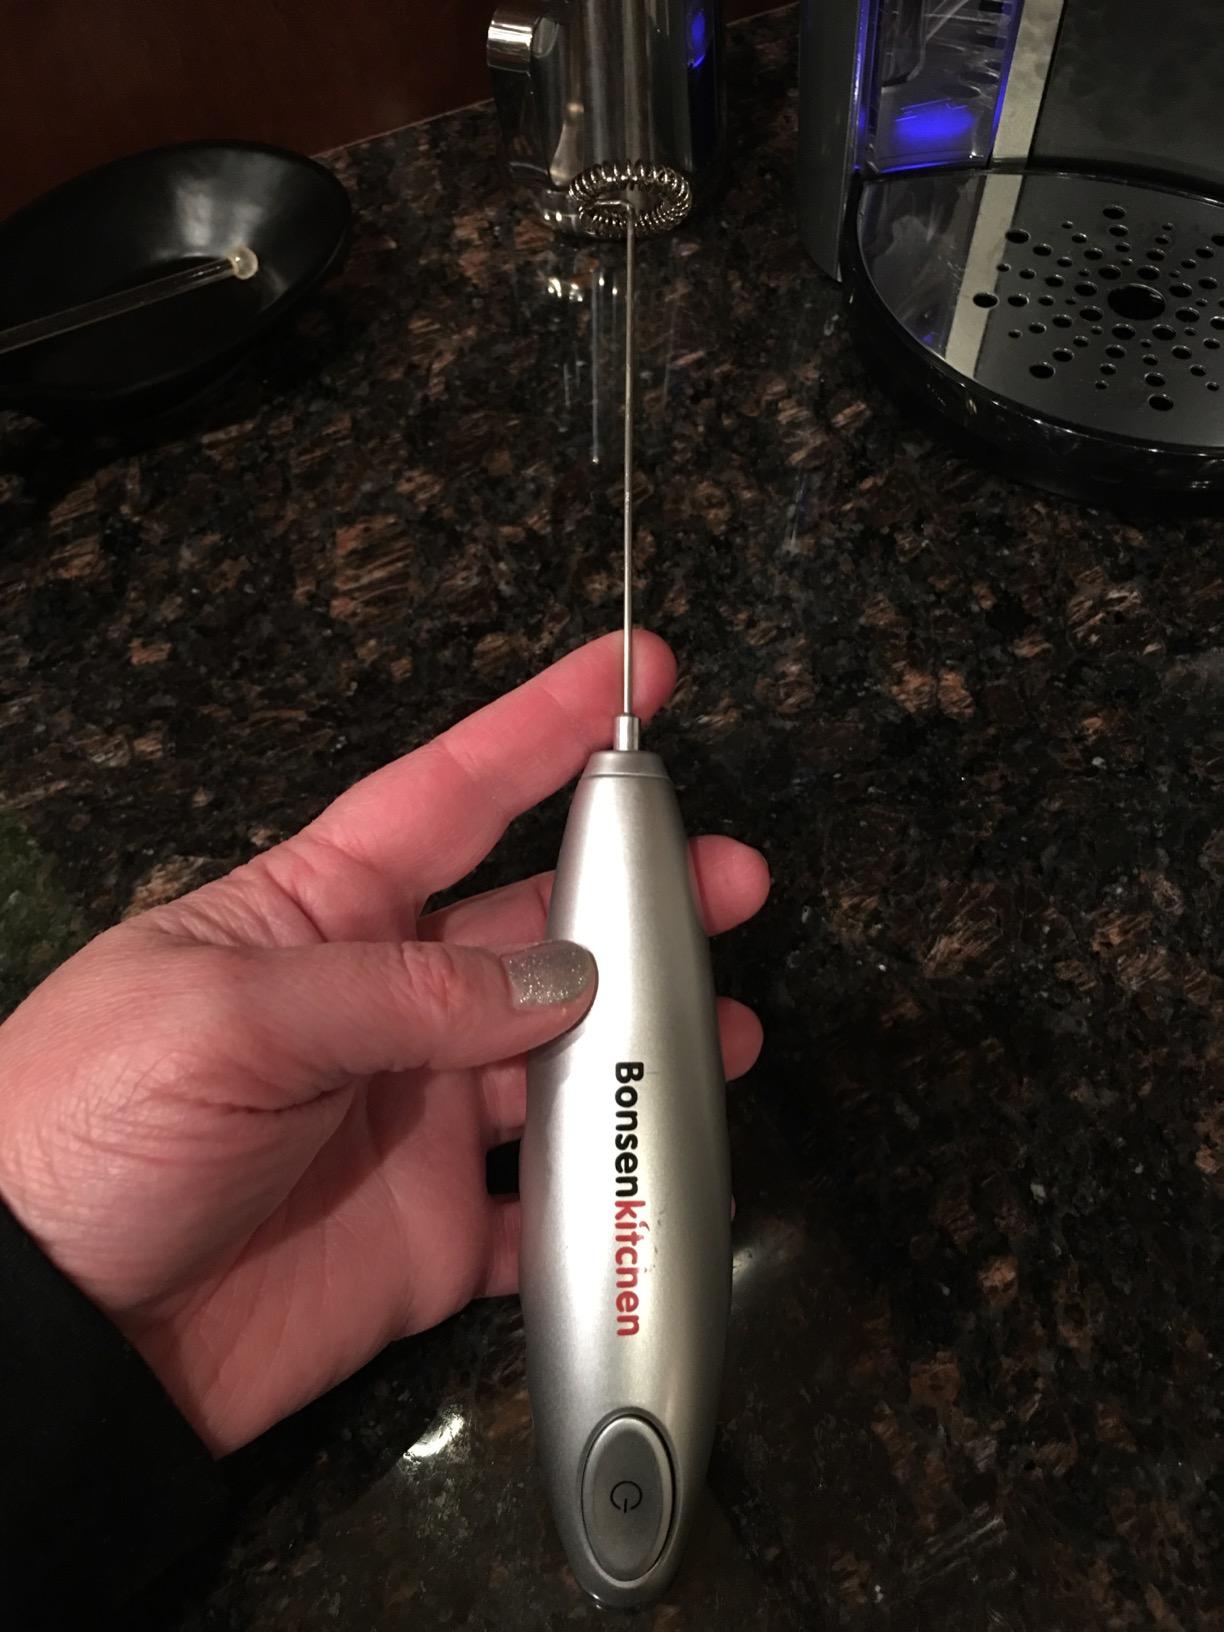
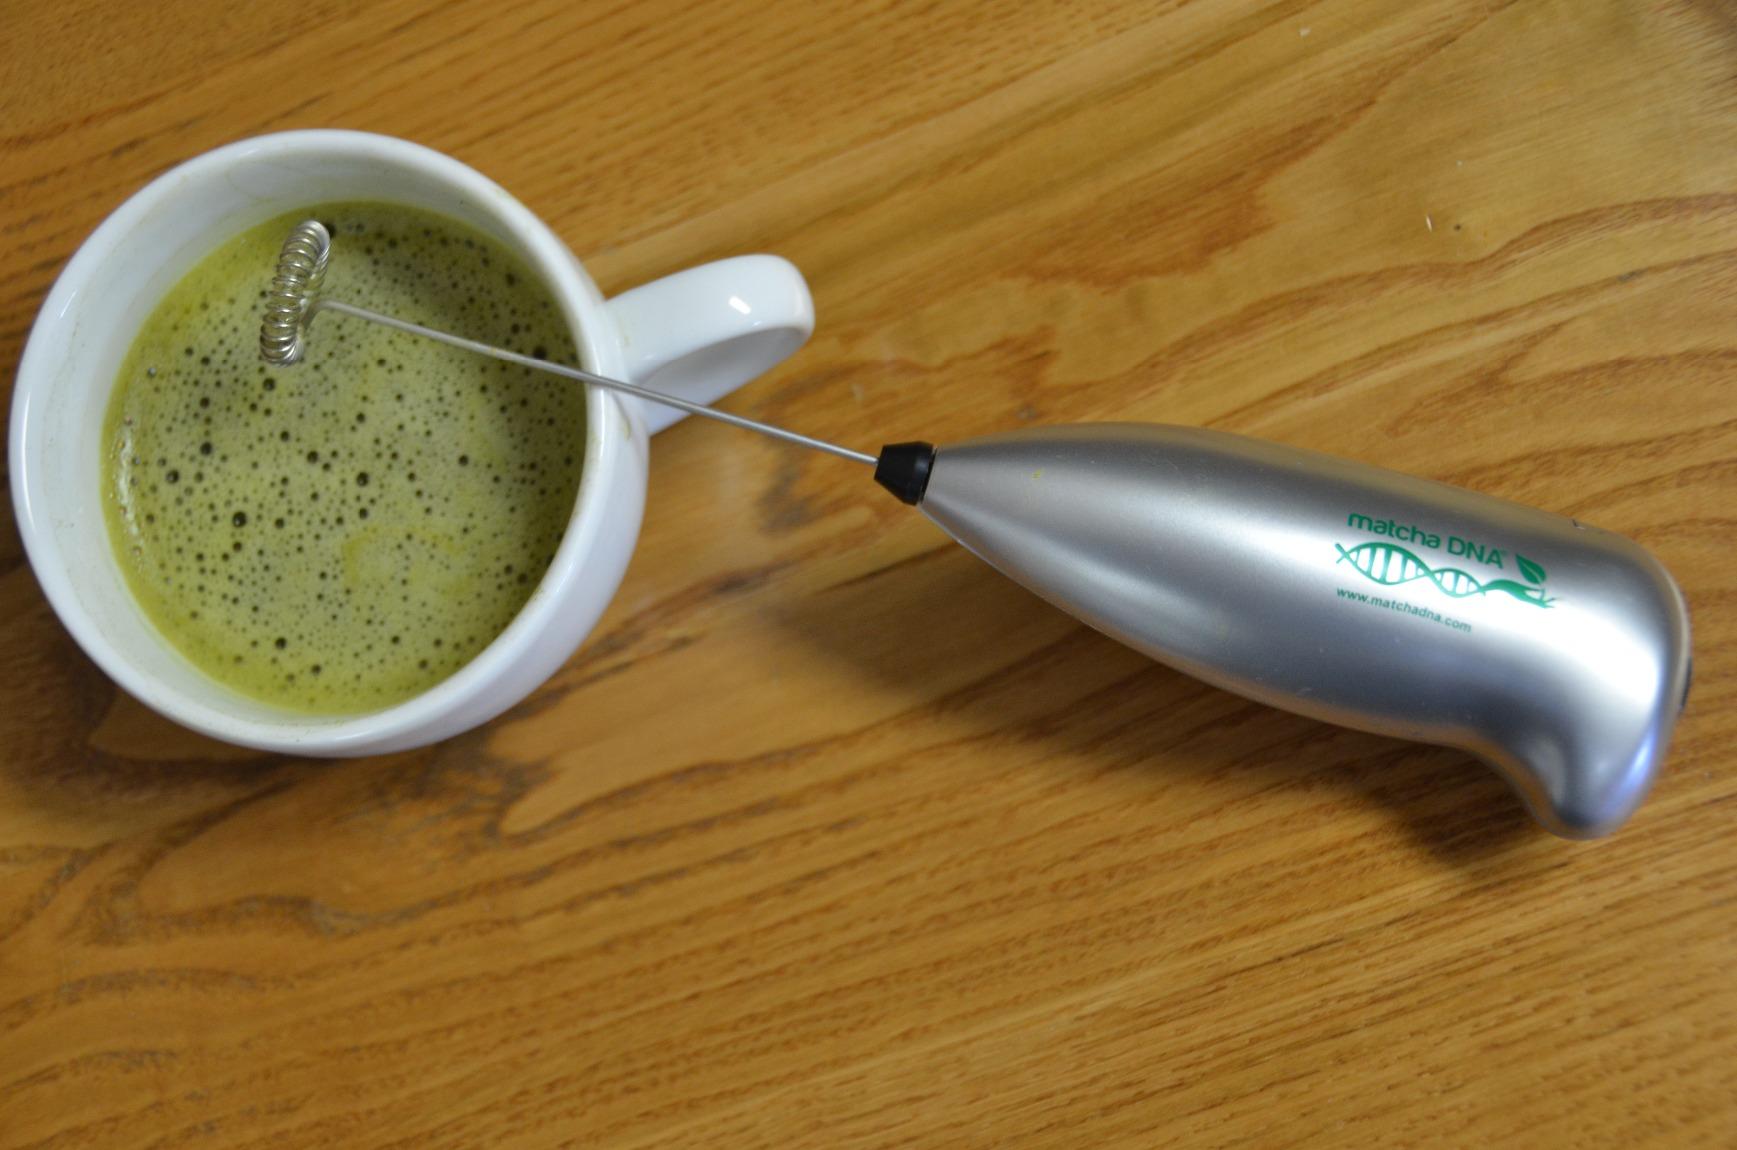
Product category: items_mixer
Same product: no